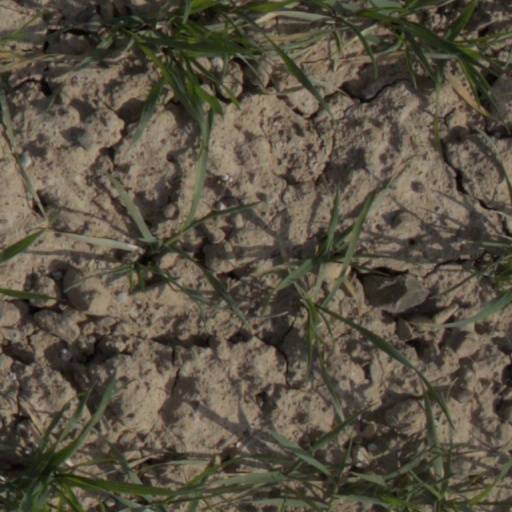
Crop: wheat